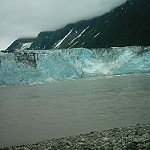
Label: glacier